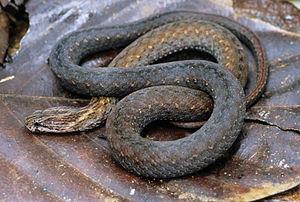
Cyclocorus lineatus est une espèce de serpents de la famille des Colubridae.
Cyclocorus est un genre de serpents de la famille des Colubridae.